Charles H. Cole (banker)

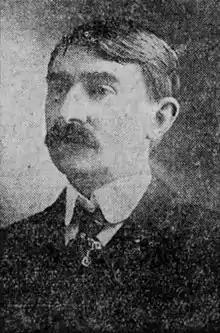
"The Boston Globe", August 15, 1906

Charles H. Cole (January 5, 1847 – August 14, 1906) was an American banker who served as president of the Globe National Bank of Boston from 1897 to 1899. He pleaded guilty to willful misapplication of bank funds and served six years in jail.